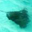
Label: ray